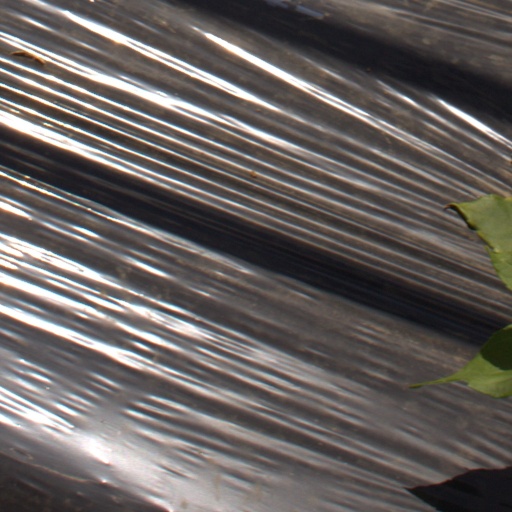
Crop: Jerusalem artichoke